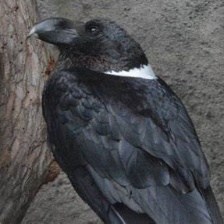
Species: WHITE NECKED RAVEN
Scientific name: CORVUS ALBICOLLIS